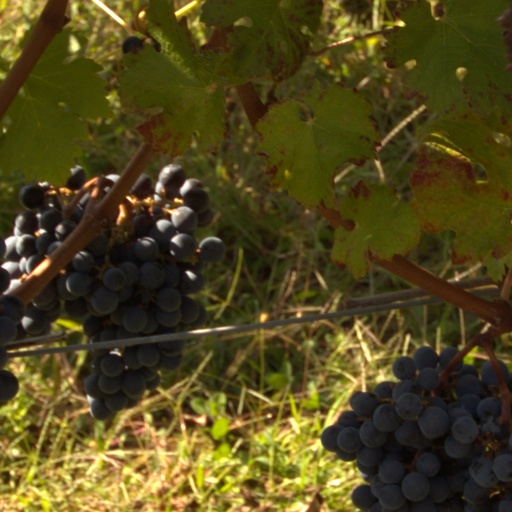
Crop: grape